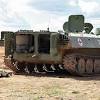
Label: MT_LB